National Taxi Workers' Alliance

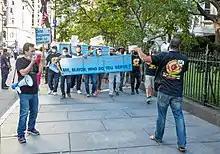
A NYTWA protest at New York City Hall

The National Taxi Workers' Alliance (NTWA) is a United States labor union that was founded in February 1998 by organizers in New York City, as the New York Taxi Workers' Alliance (NYRWA). On August 3, 2011, the NTWA made history when it became the 57th affiliate of the AFL–CIO. NTWA is the first non-traditional workforce made up of independent contractors who don't work for an hourly wage to be granted membership into the AFL–CIO, the oldest labor federation in the country. The Executive Council of the AFL–CIO voted unanimously "to include the NTWA into the house of labor with a national unionize taxi drivers throughout the United States". The union is made up of 200,000 taxi workers operating 100,000 vehicles serving 1 billion riders per year.